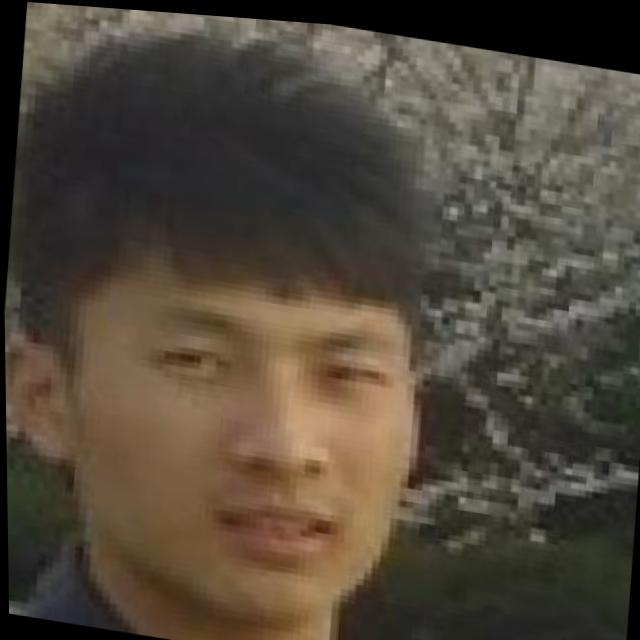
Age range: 21-44